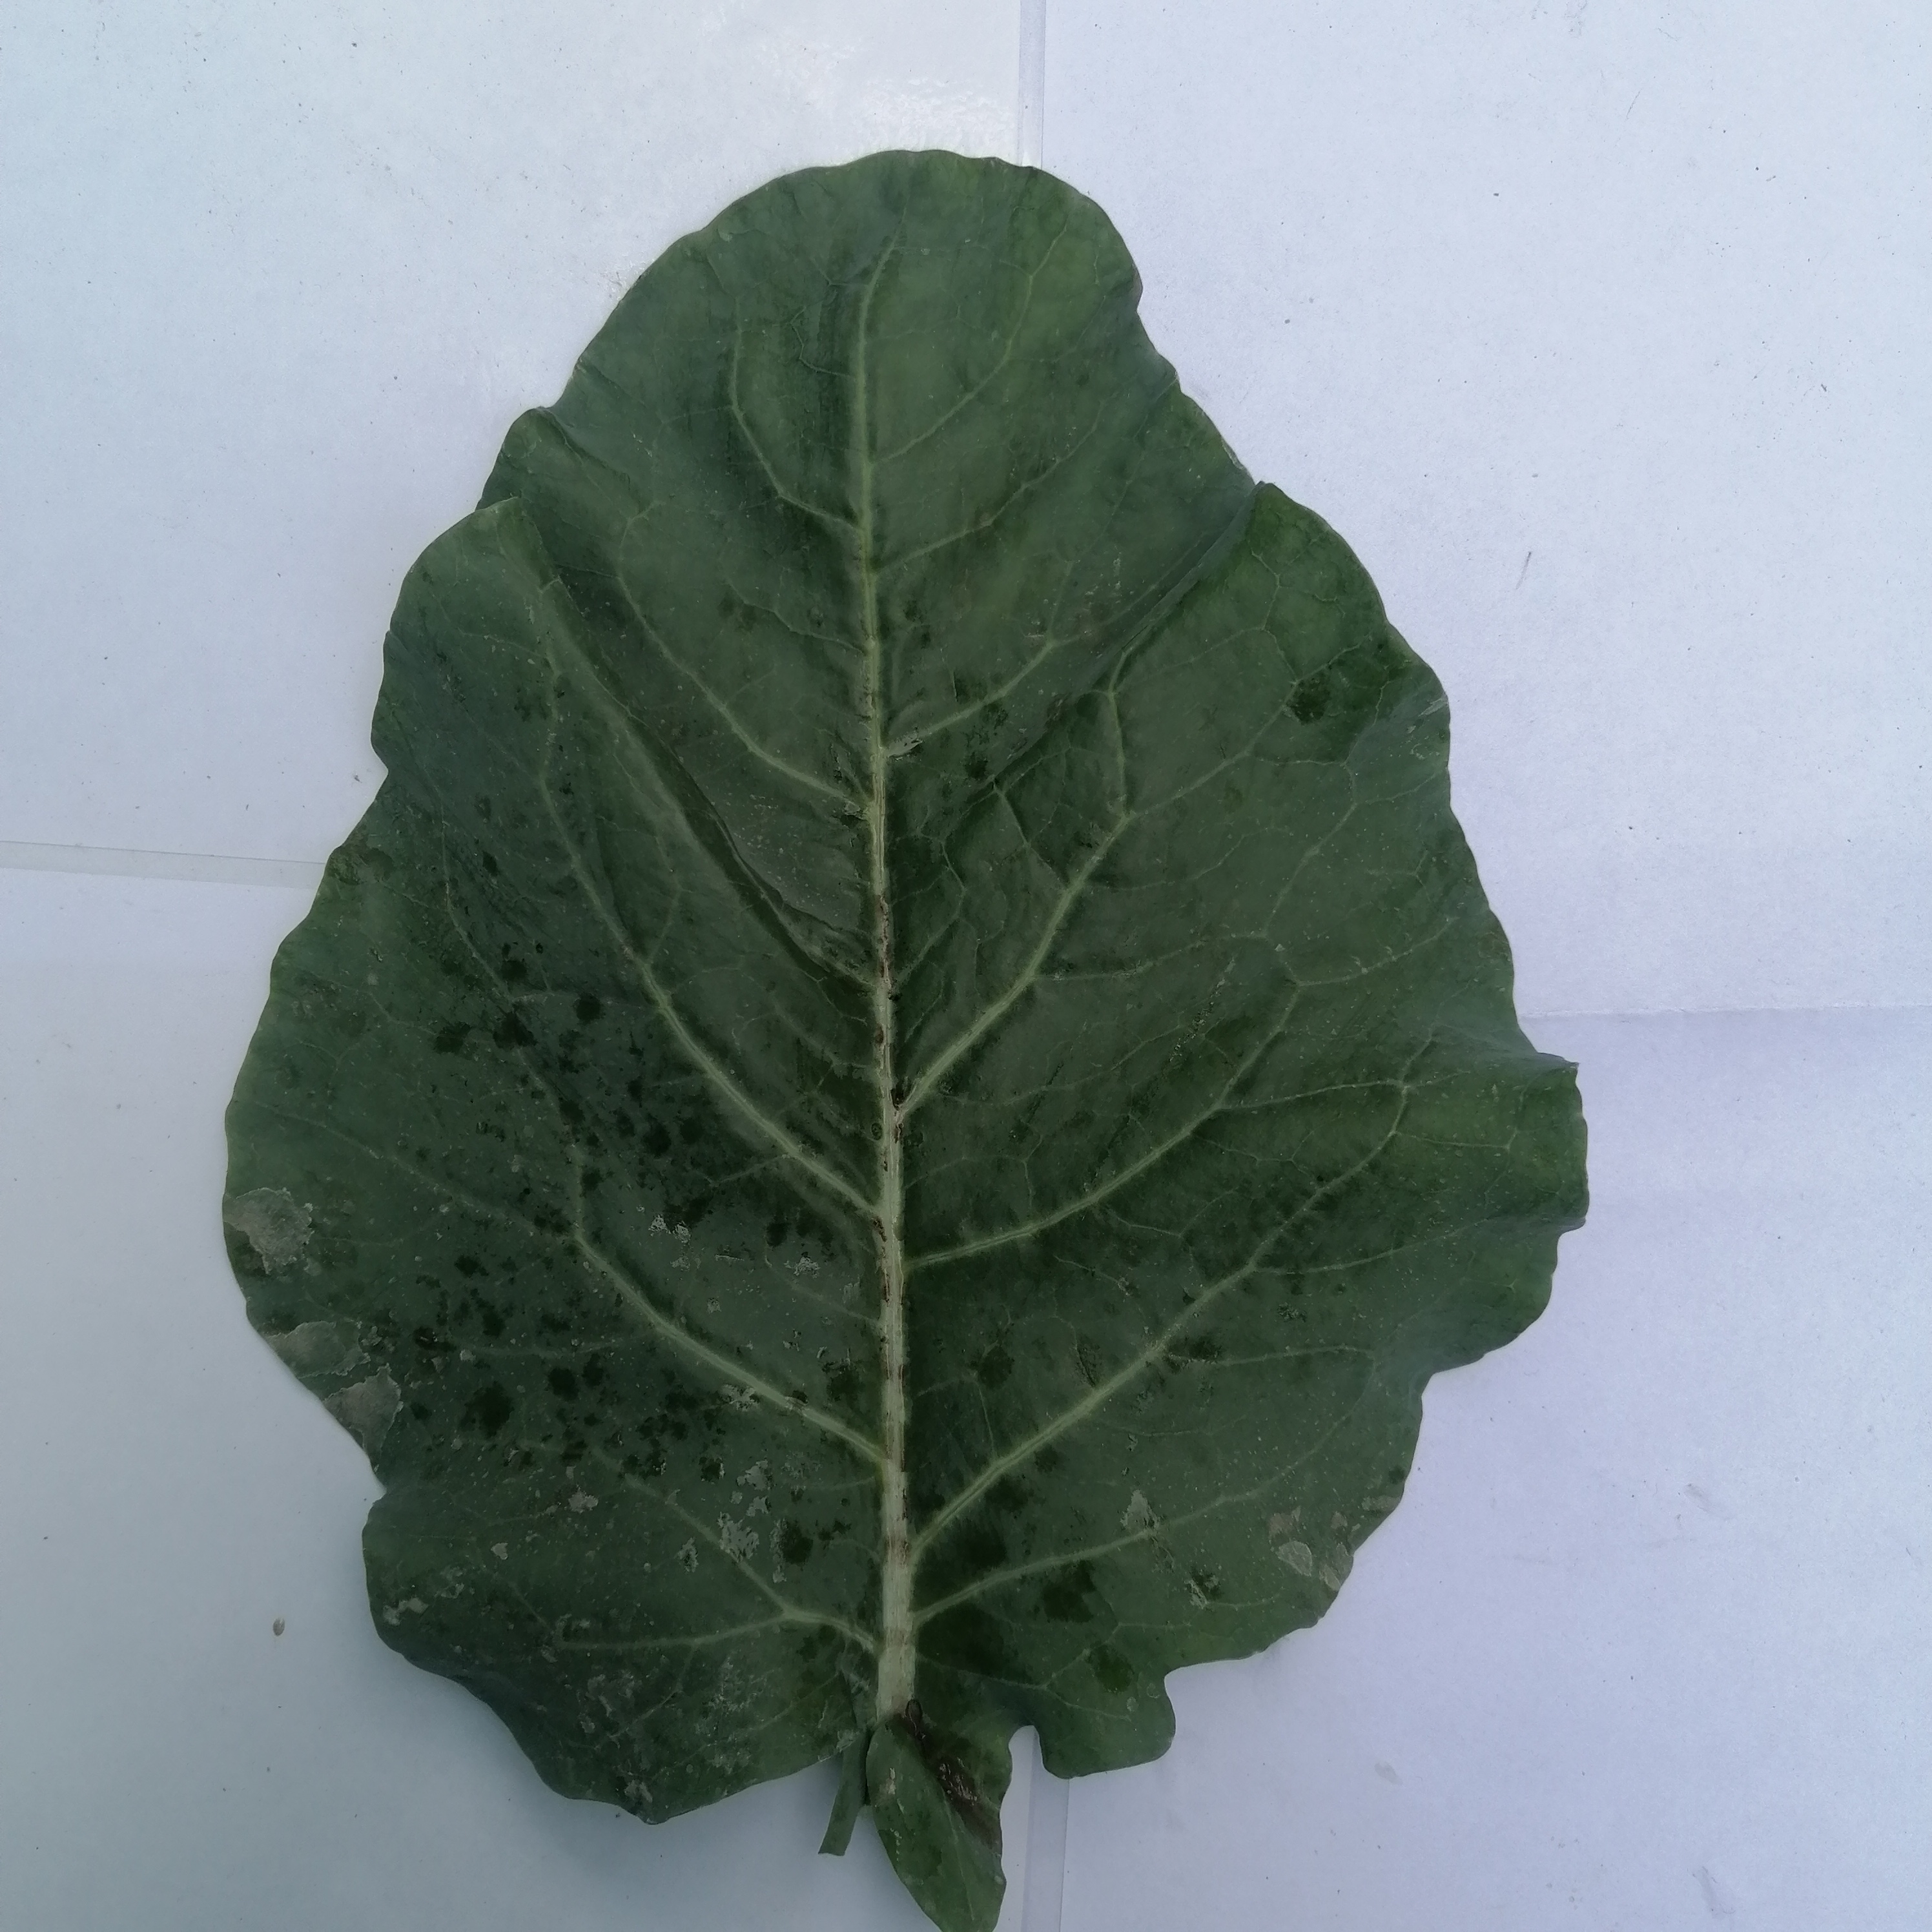
Label: Healthy